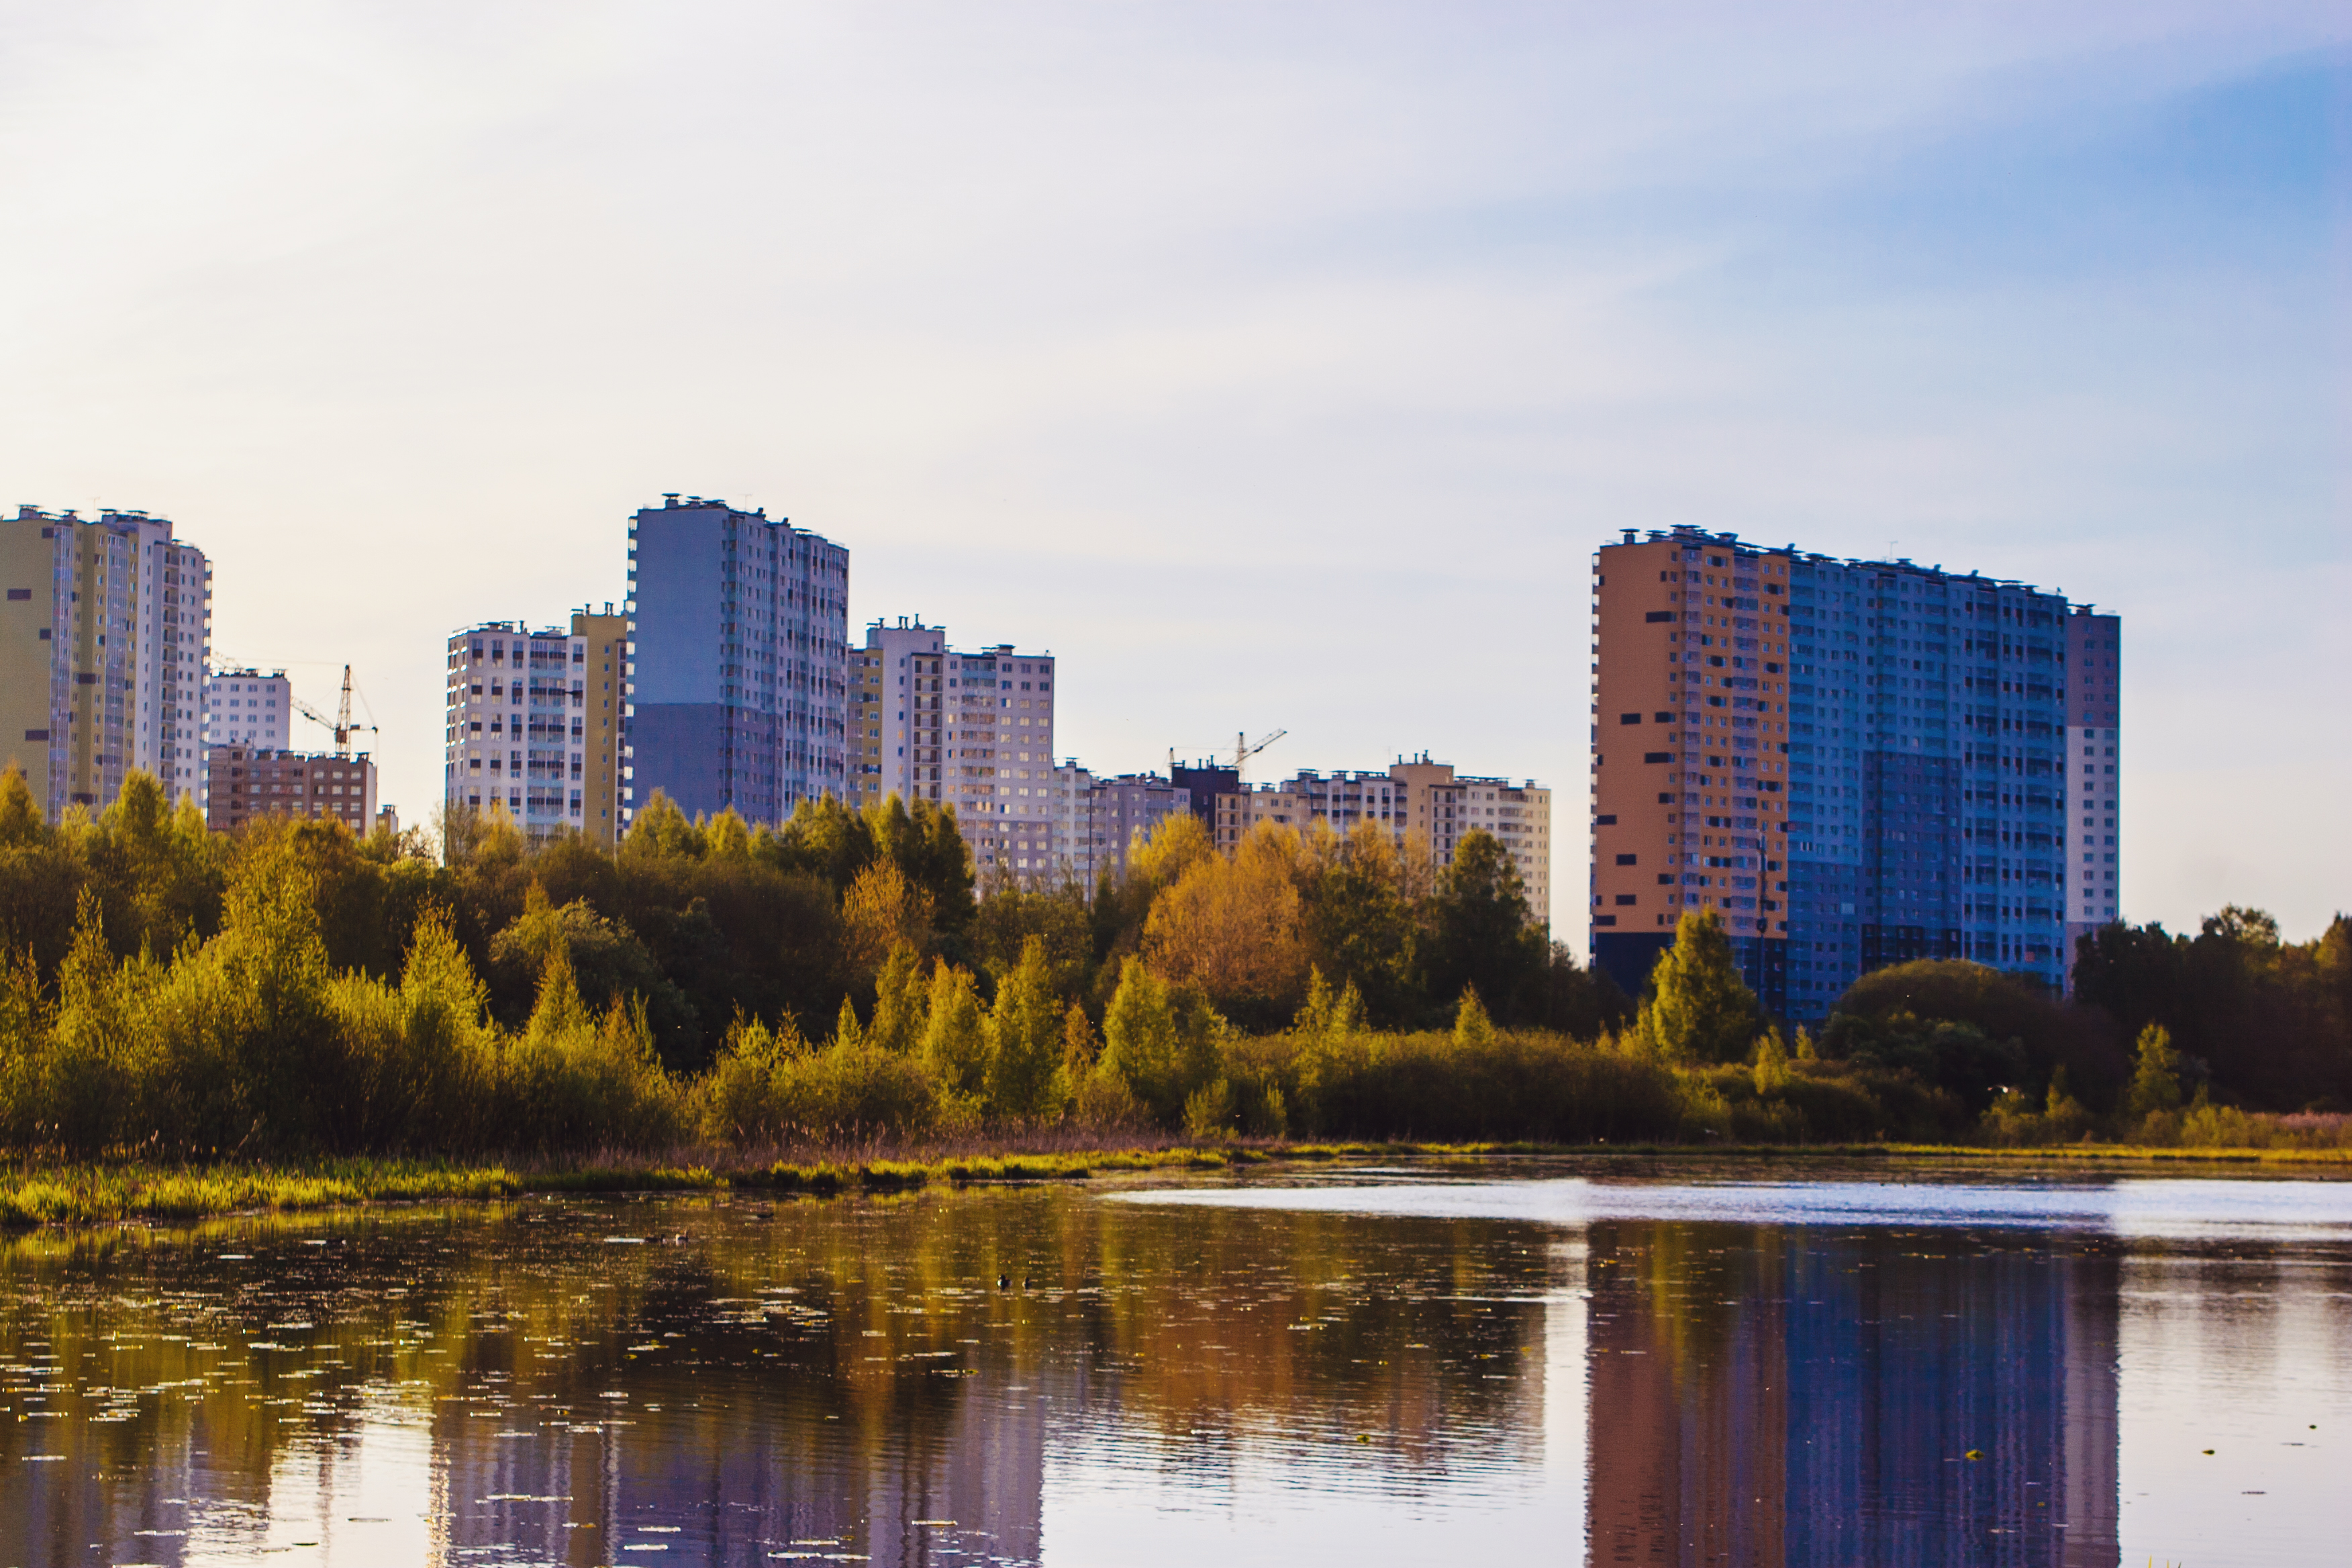
images, water, cloud, sky, plant, building, property, nature, natural landscape, natural environment, tree, lake, sunlight, tower block, condominium, urban design, neighbourhood, biome, grass, lacustrine plain, horizon, cityscape, landscape, residential area, real estate, leisure, city, metropolitan area, metropolis, mixed use, apartment, commercial building, reflection, house, reservoir, evening, wilderness, dusk, suburb, wetland, spring, pond, headquarters, home, downtown, facade, channel, tourism, skyline, autumn, corporate headquarters, floodplain, estate, loch, bayou, marsh, park, river, garden